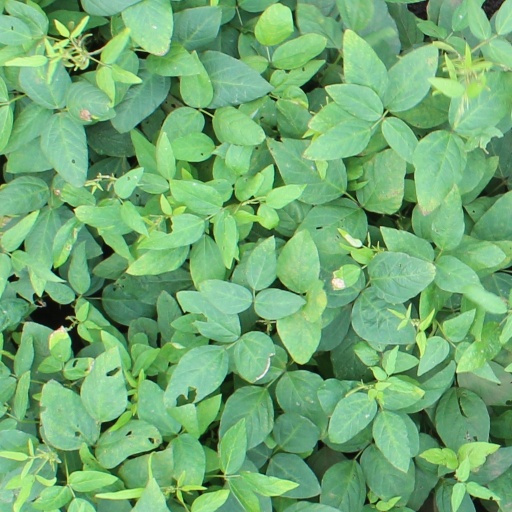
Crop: soybean